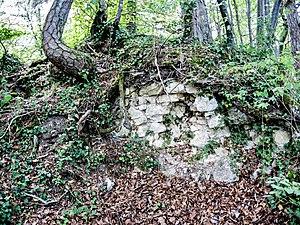
Reste de la muraille de la (tour sud